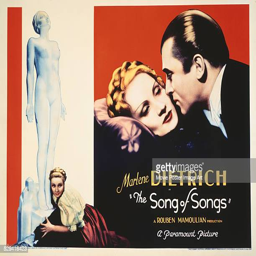
a poster for drama starring actors